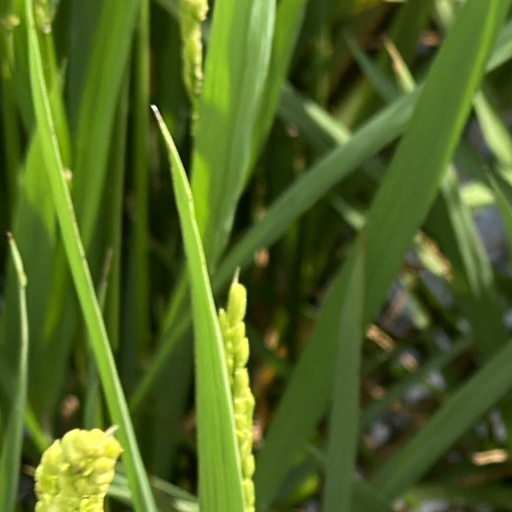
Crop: rice